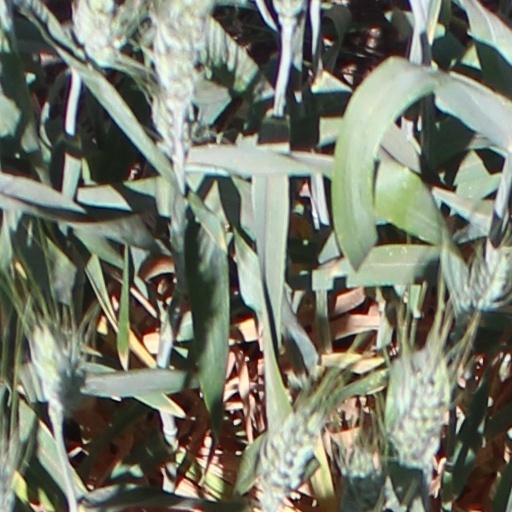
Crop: wheat